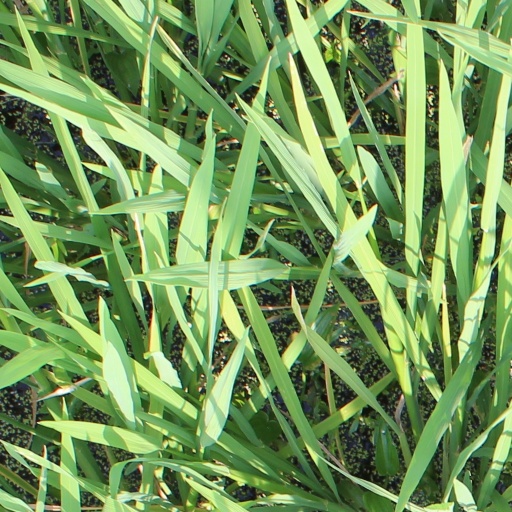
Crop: rice